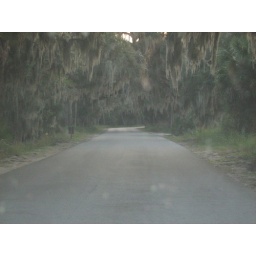
Tons of Spanish Moss in these trees. I'm told in the summer, the banana spiders' webs stretch across the road